Elin Jacobsson

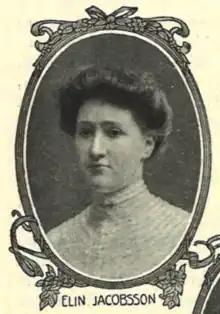
Elin Jacobsson pictured in "Idun", no. 19, 1907

Elin Jacobsson (1886 – 1978), was one of the first two women to graduate from a Swedish educational program as a civil engineer.